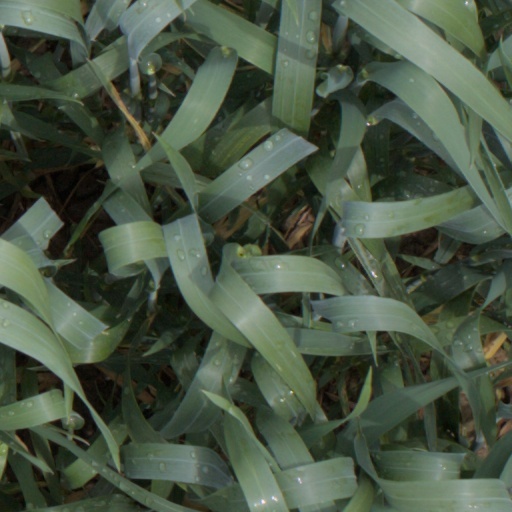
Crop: wheat